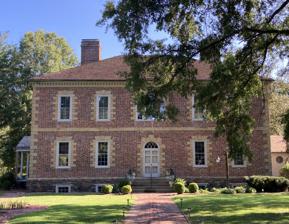
Building: Rocky Mills
Country: United States of America
Year built: 1750
Historic house in Virginia, United States United States historic place Rocky Mills U.S. National Register of Historic Places Virginia Landmarks Register North Face of Fairfield in 2023 Show map of Virginia Show map of the United States Nearest city 211 Ross Road Richmond, Virginia Coordinates 37°33′56″N 77°33′14″W / 37.56556°N 77.55389°W / 37.56556; -77.55389 Area 7.8 acres (3.2 ha) Built c. 1750 Relocated 1928 Architect H. Louis Duhring Jr. Architectural style Georgian Colonial Revival NRHP reference No. 02000513 VLR No. 043-0005 Significant dates Added to NRHP May 13, 2002 Designated VLR December 5, 2001 Rocky Mills , built c. 1750, was a Georgian mansion in Hanover County, Virginia . Disassembled and relocated about 21 miles to Henrico County, Virginia in 1928, it was reassembled and expanded by architect H. Louis Duhring Jr. The woodwork and paneling of its rooms is particularly fine. Now renamed "Fairfield," the property, including four contributing buildings , was listed on the National Register of Historic Places in 2002. South Face of Fairfield in 1940 References